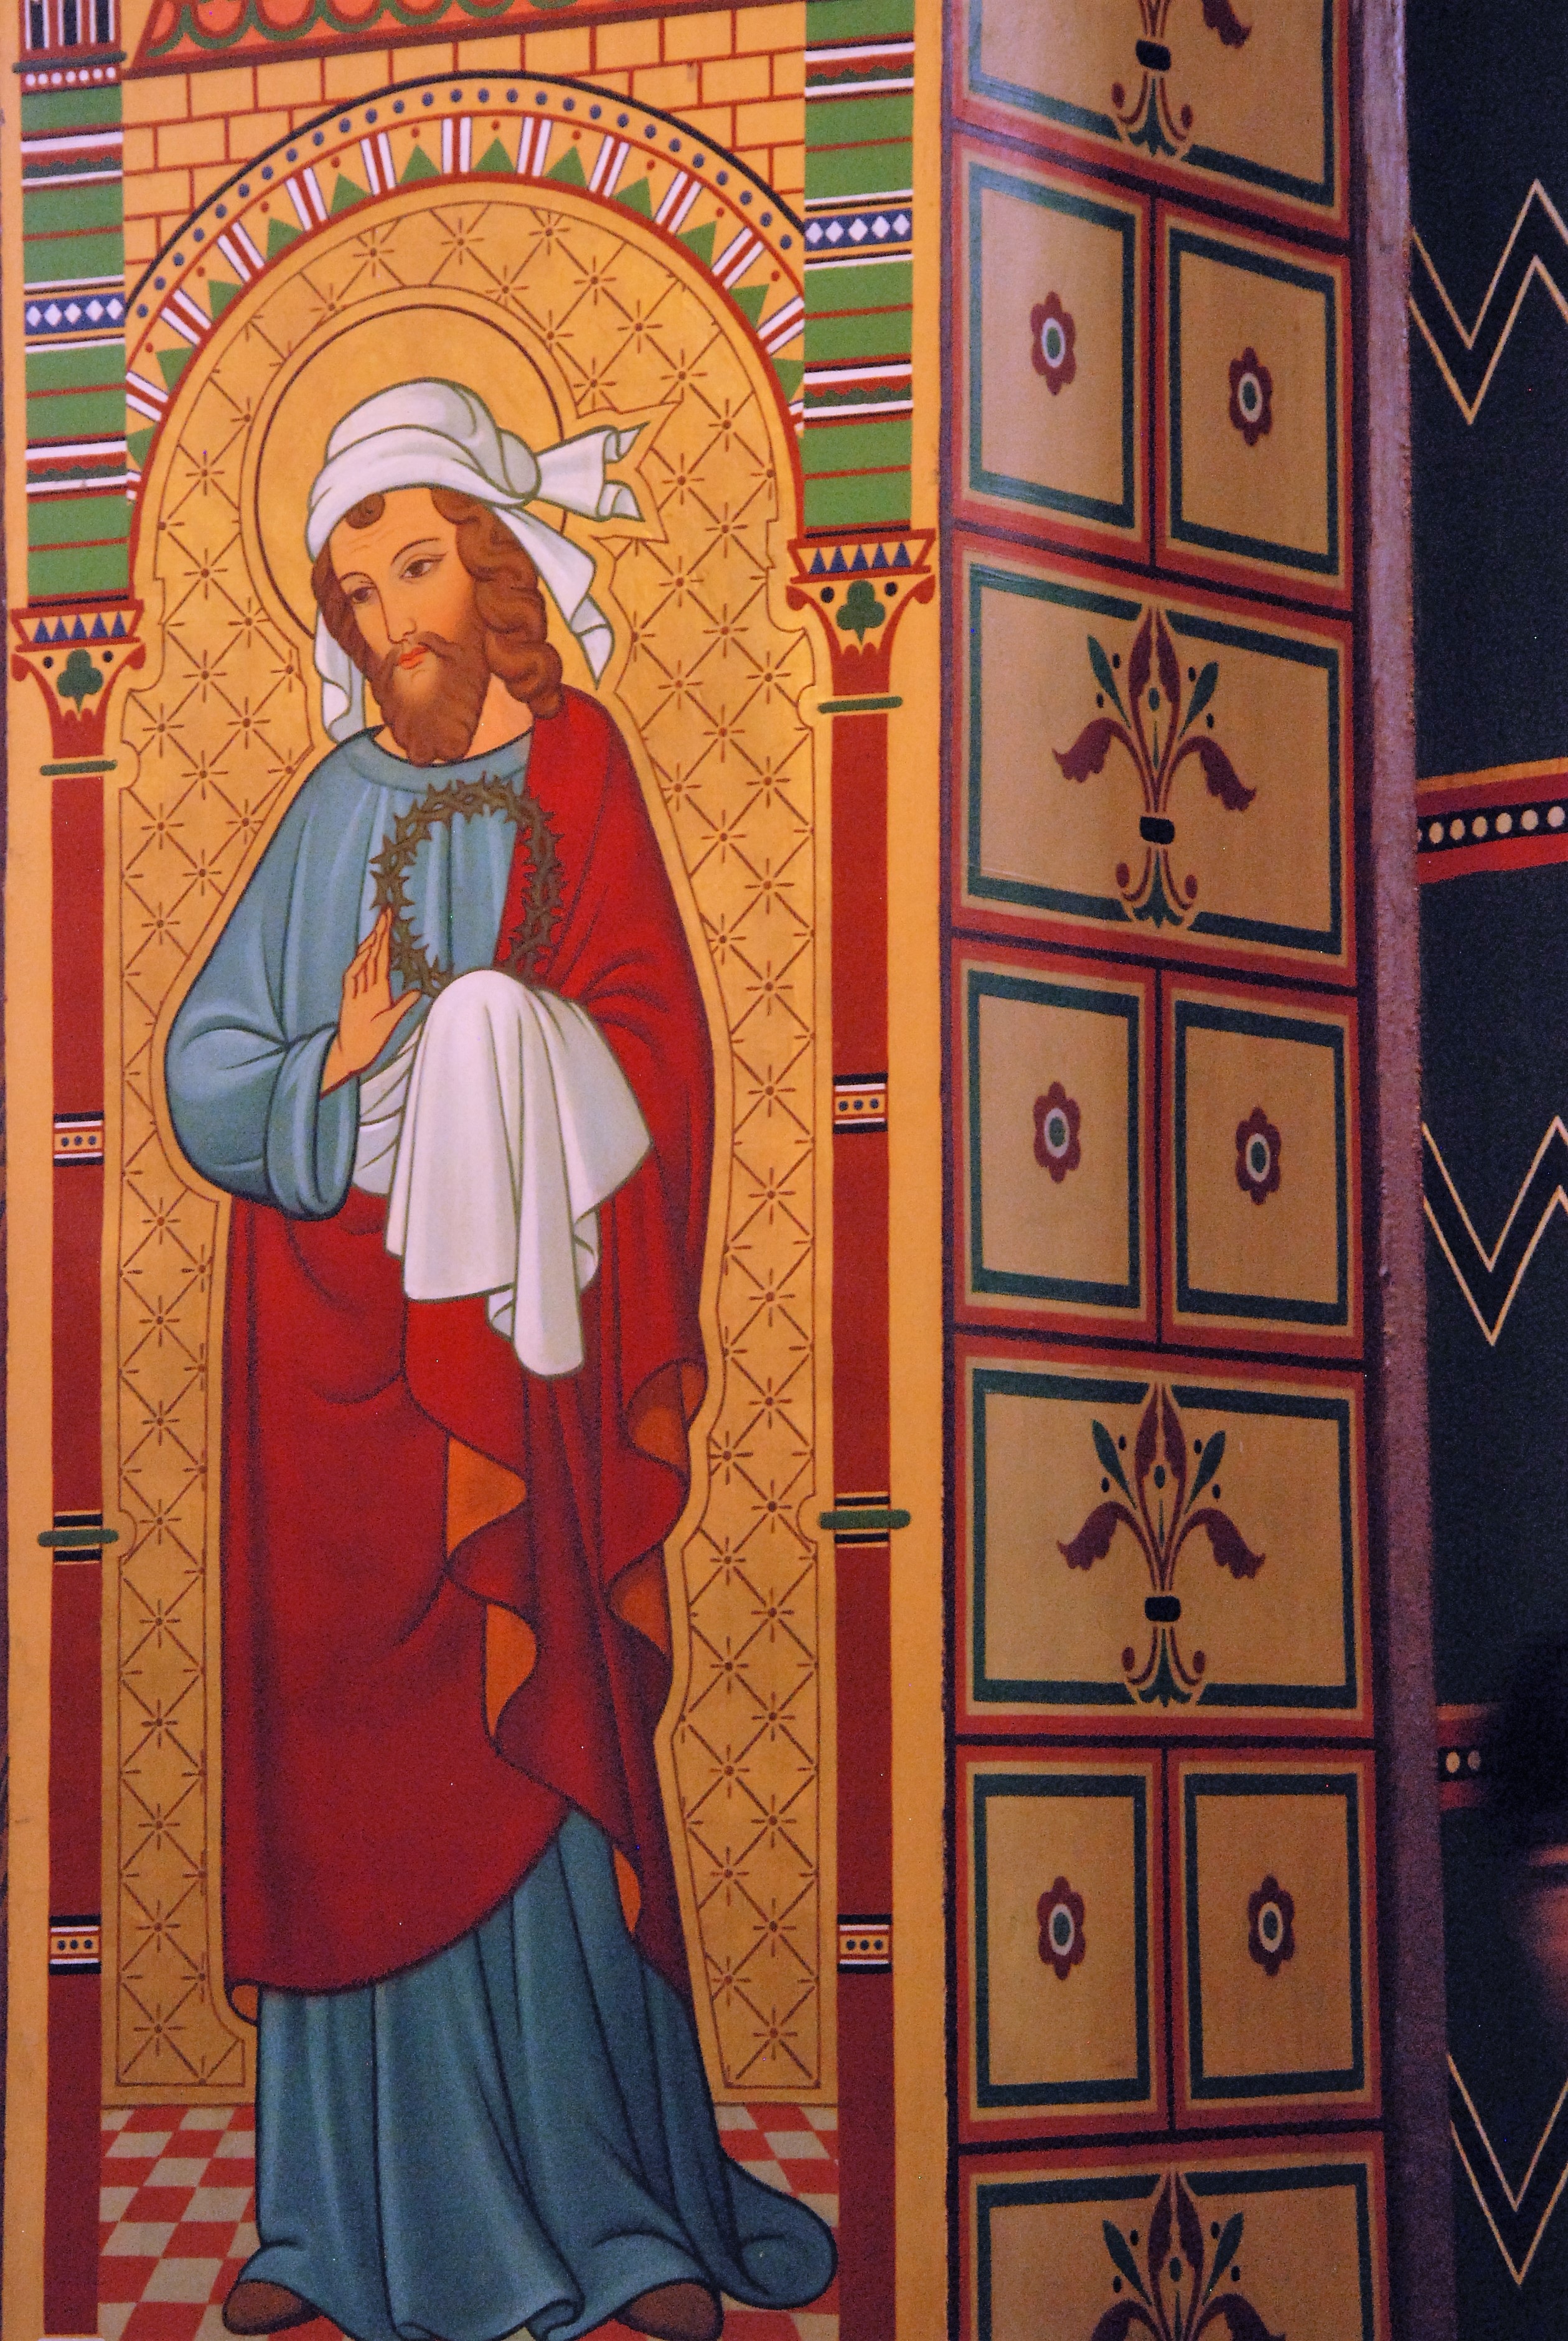
decoration, religion, church, painting, belgium, art, mural, middle ages, bruges, basilica of the holy blood